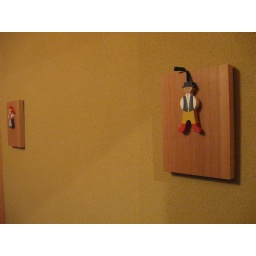
Figures in traditional European dress mark the male and female restrooms at the famous Ippo-do tea shop.